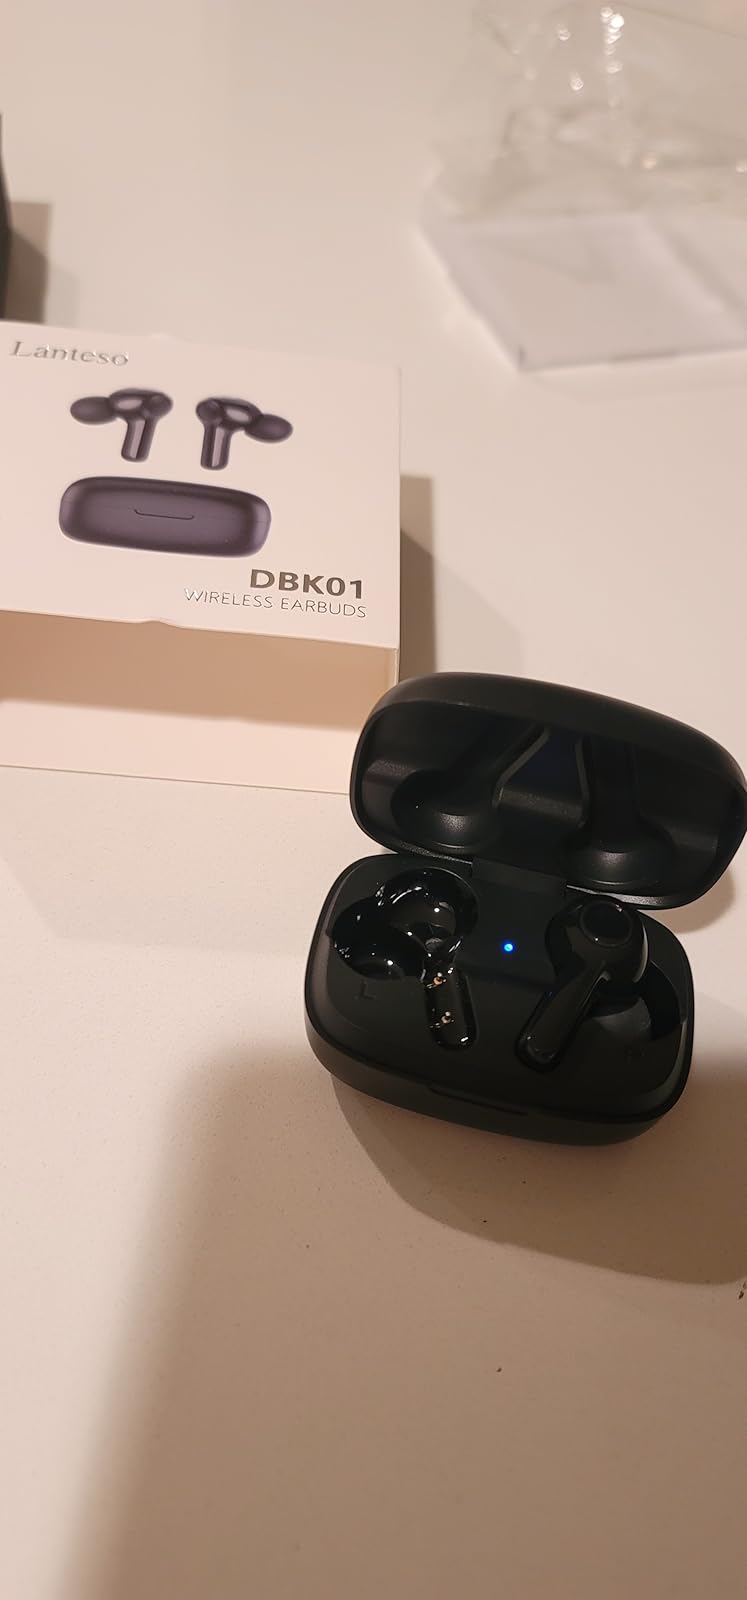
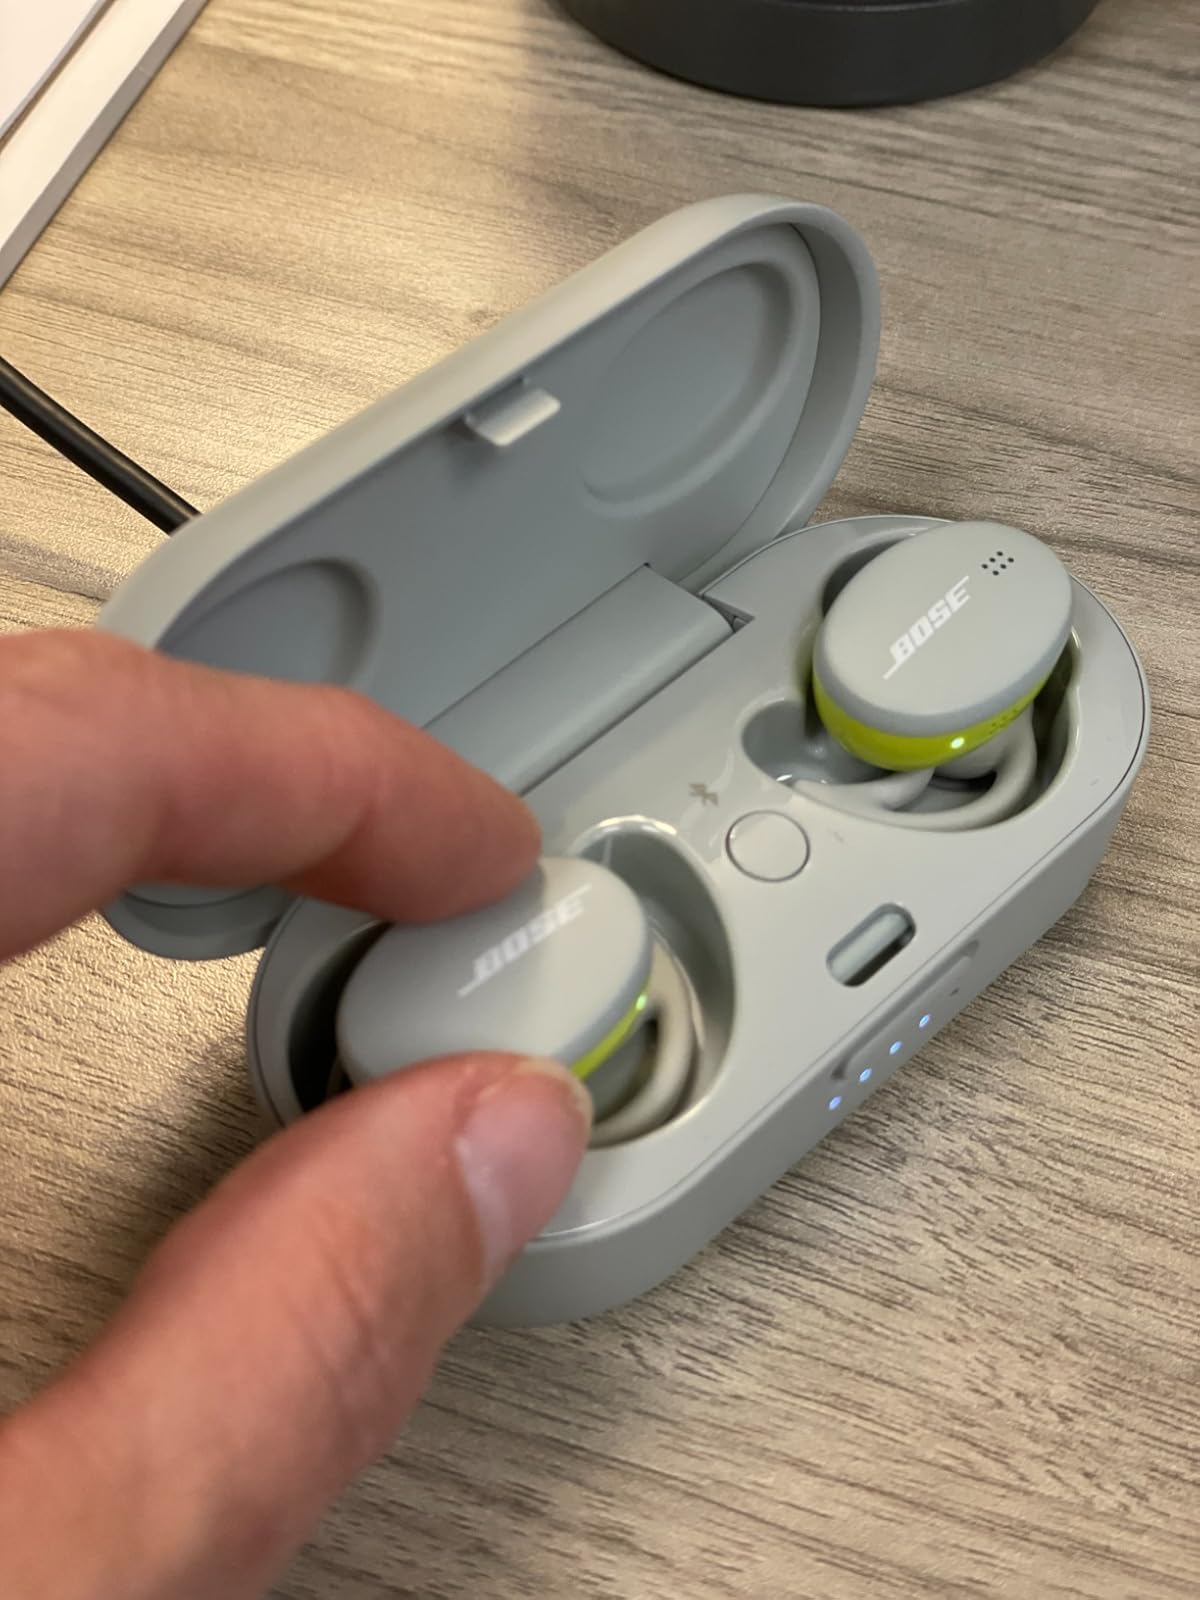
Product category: earbuds
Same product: no